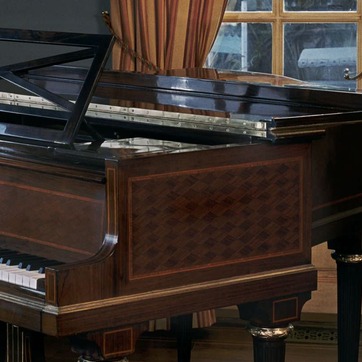
Material: wood